Anatoly Lutikov

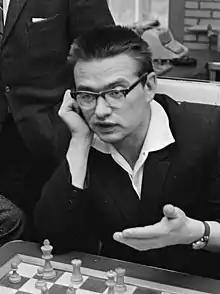
Lutikov in 1967

Anatoly Lutikov (5 February 1933 – 23 October 1989) was a Russian chess player. He was awarded the International Master title in 1967 and the Grandmaster title in 1974. He won the Moldovan championship six times (1963, 1964, 1965, 1966, 1968, 1977). He came third in the USSR Chess Championship 1968/69, finished second behind Boris Spassky at Wijk aan Zee 1967, was first at Dubna 1971, tied for first at Leipzig 1973 and came first at Albena 1976.